Ya tiene comisario el pueblo

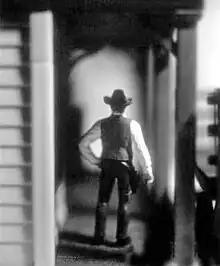
Screenshot

Ya tiene comisario el pueblo is a Argentine film directed and written by Claudio Martínez Payva during the Golden Age of Argentine cinema.